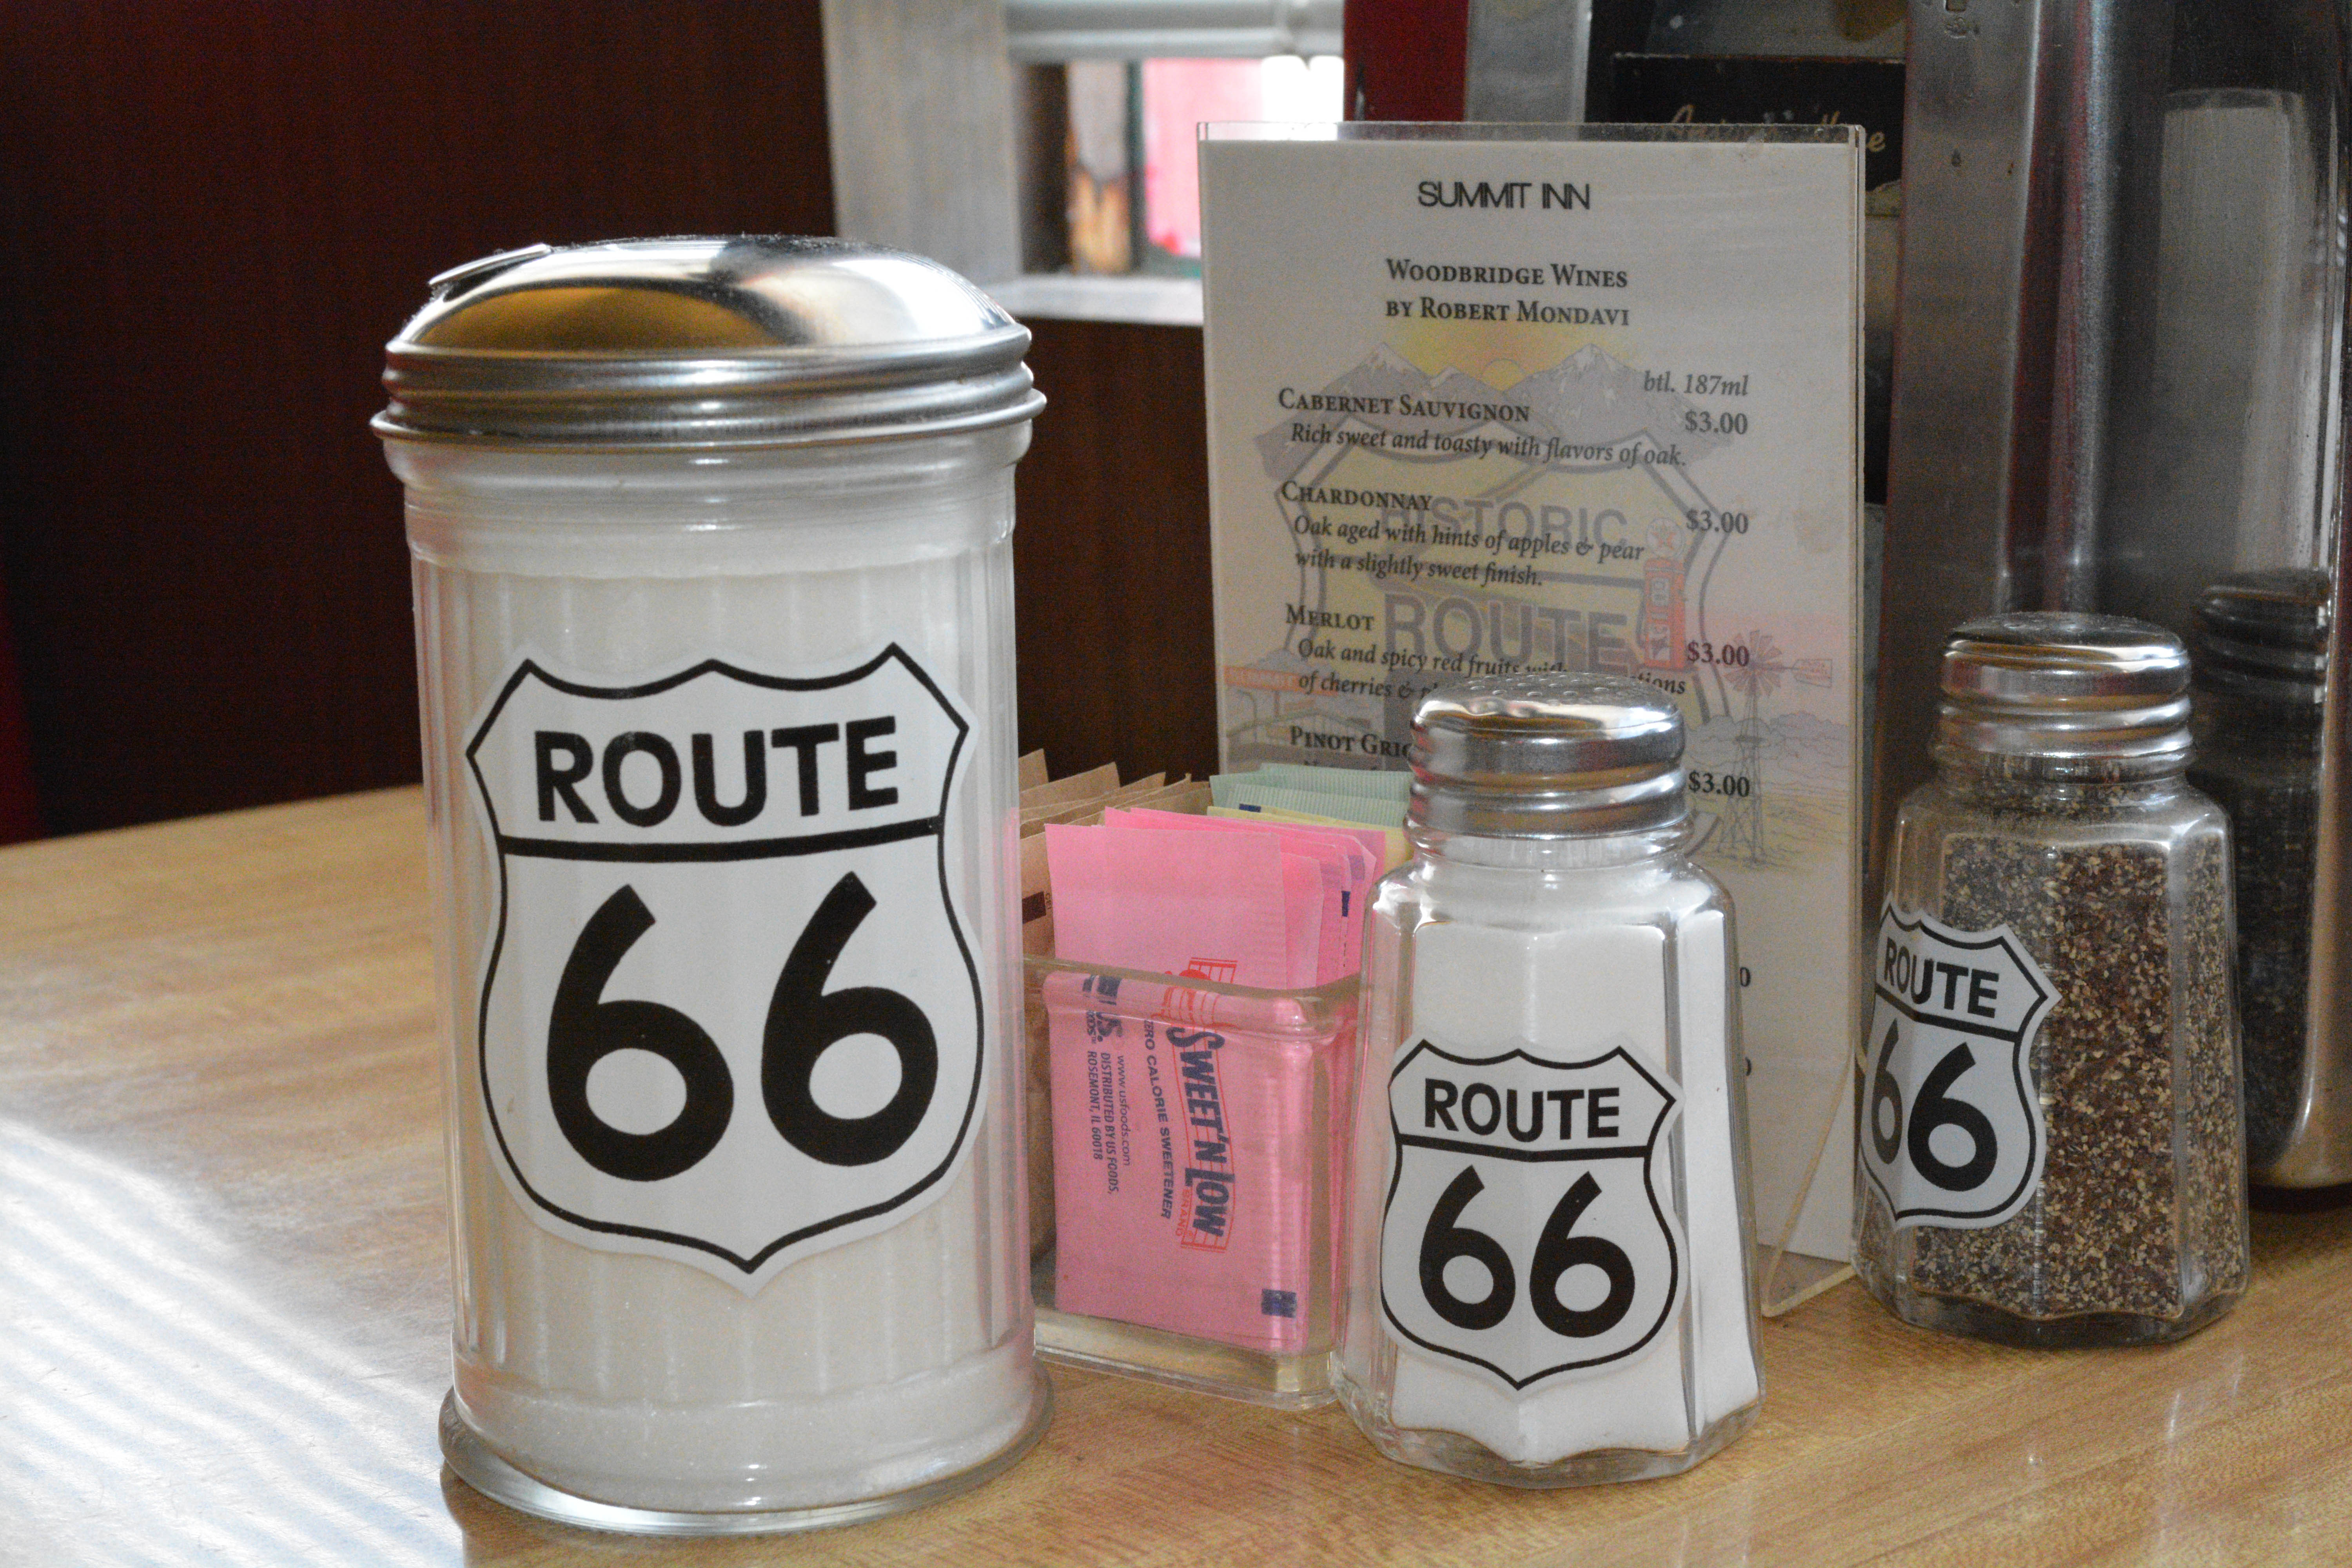
bottle, lighting, tableware, glass bottle, mason jar, product, drinkware